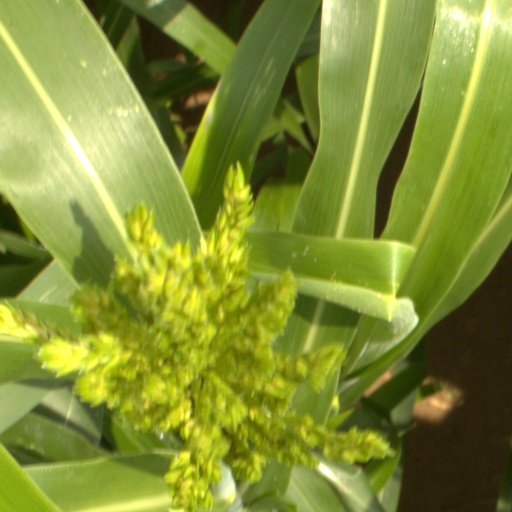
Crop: sorghum